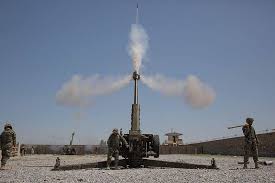
Label: D-30